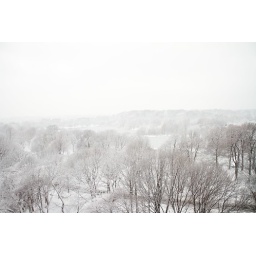
Prospect Park, as seen from the roof of my apartment building this morning, before the snow really started in earnest.